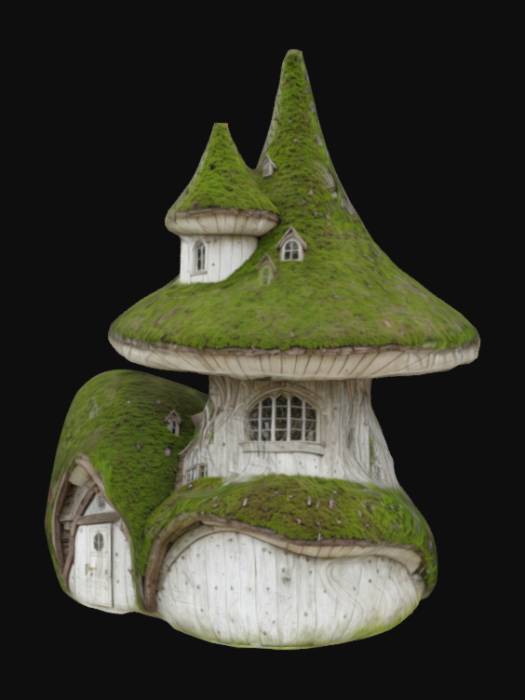
미적 점수 (1~10점): 3